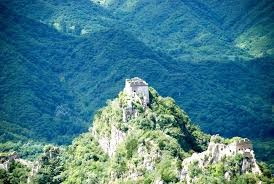
Landmark: Great Wall of China